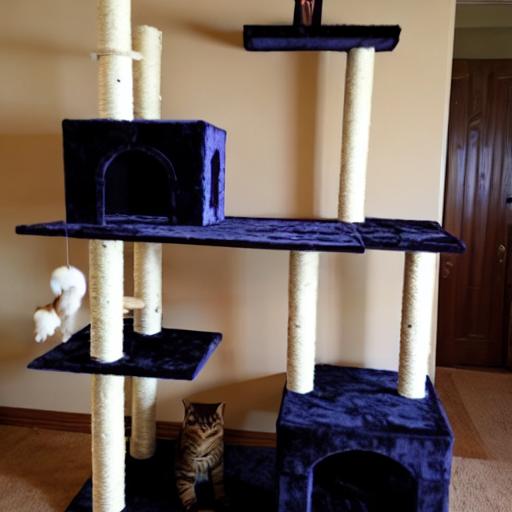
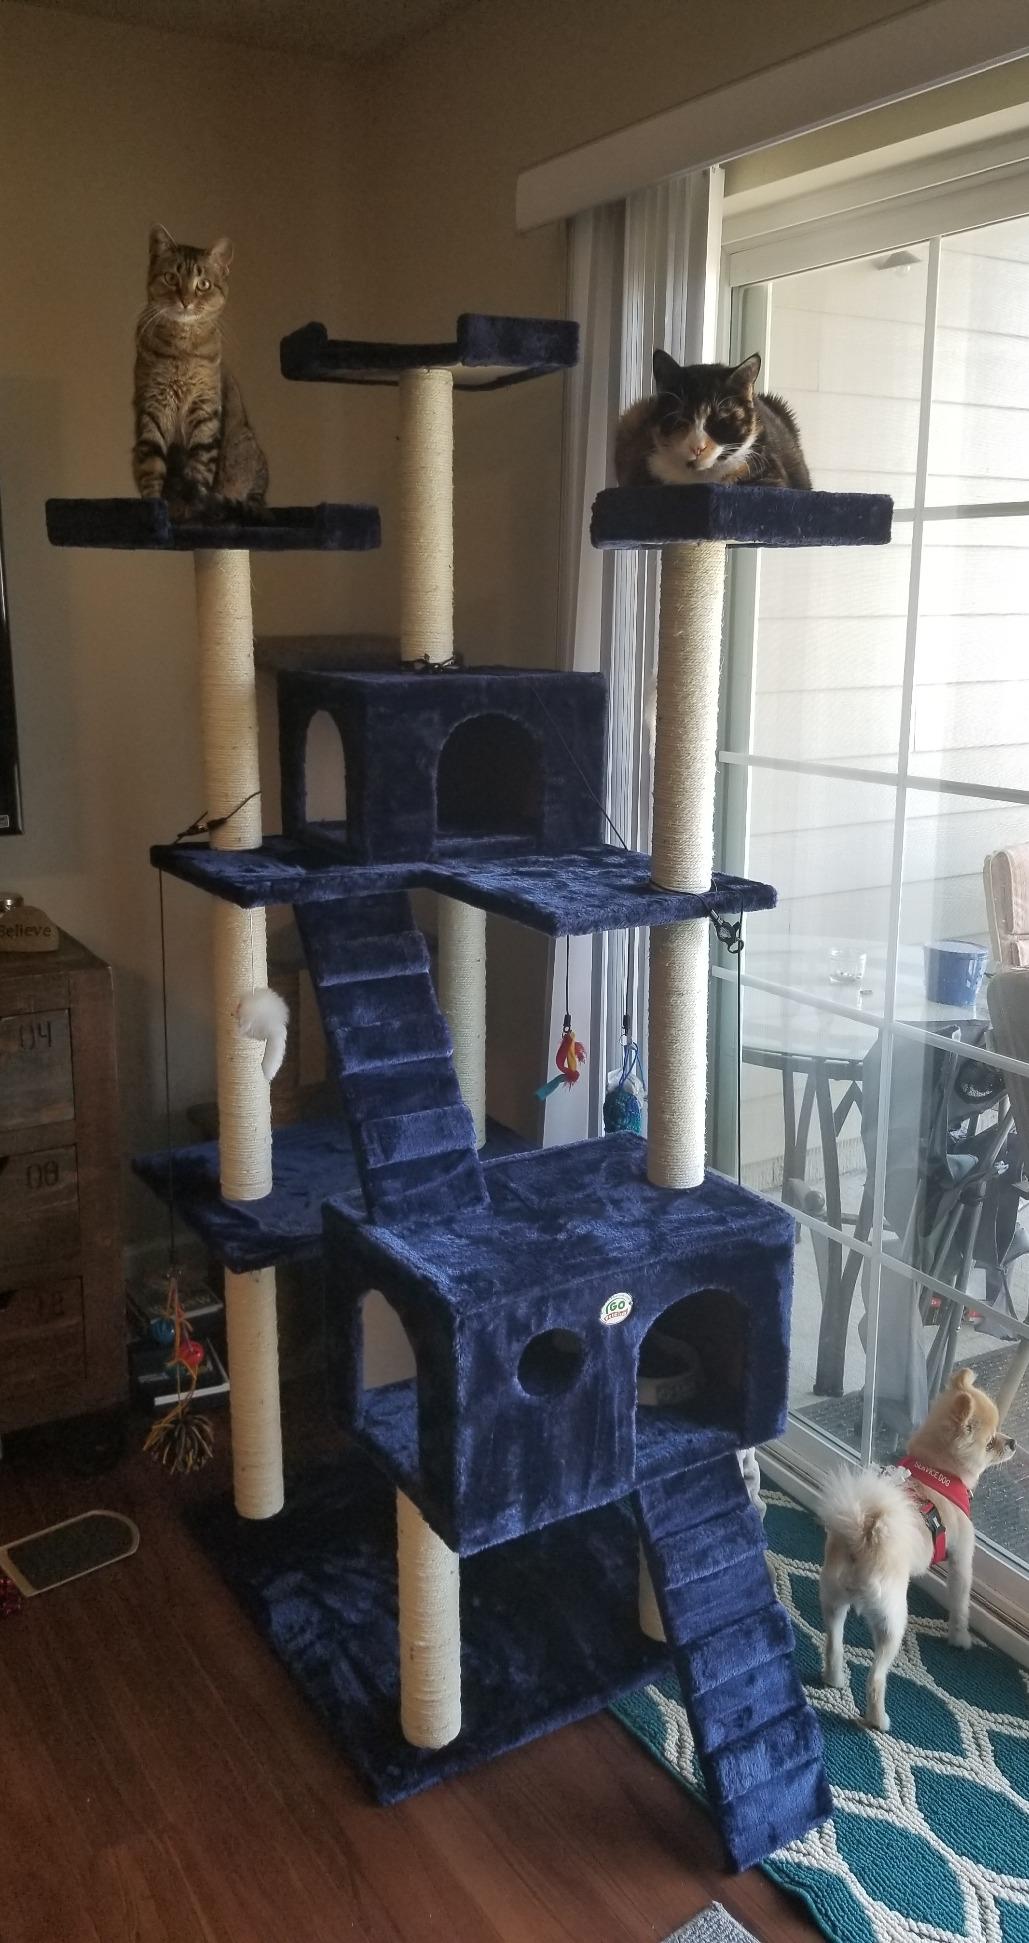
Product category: items_cat tree
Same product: no